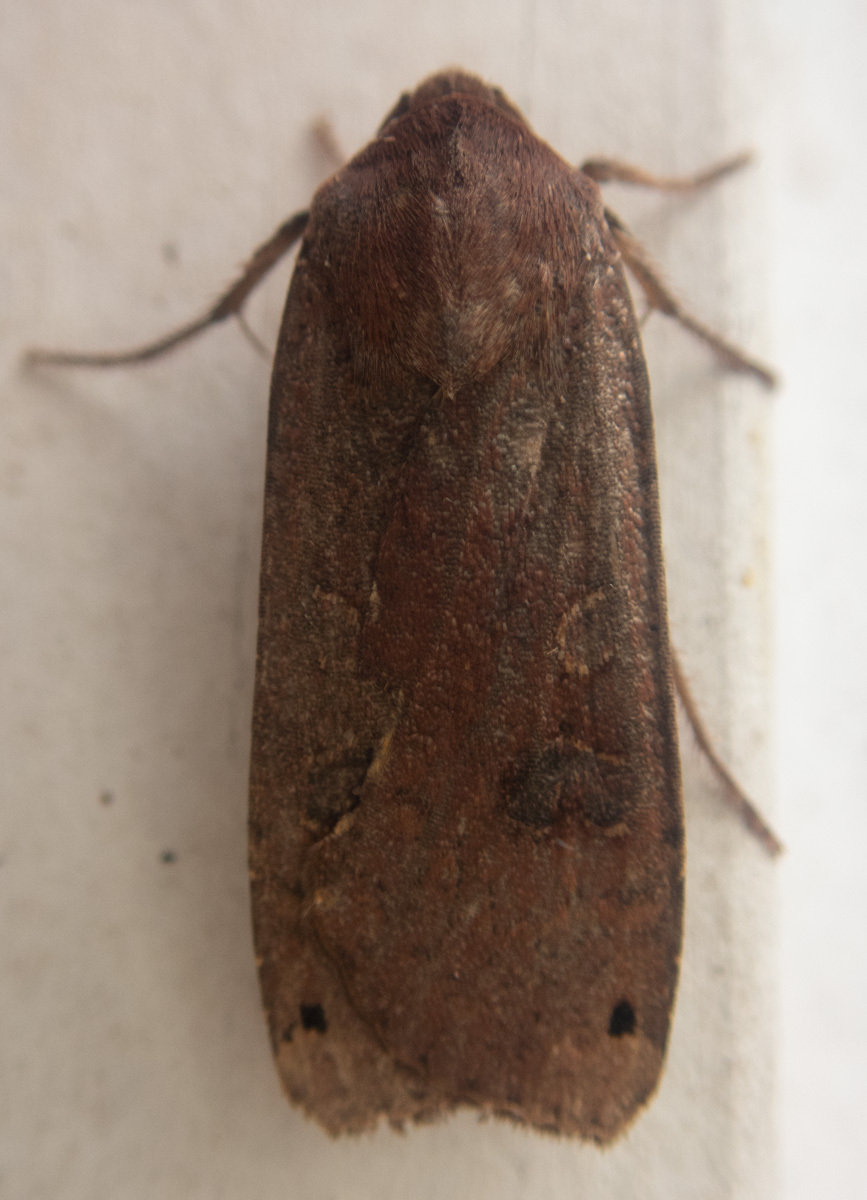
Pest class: cutworms